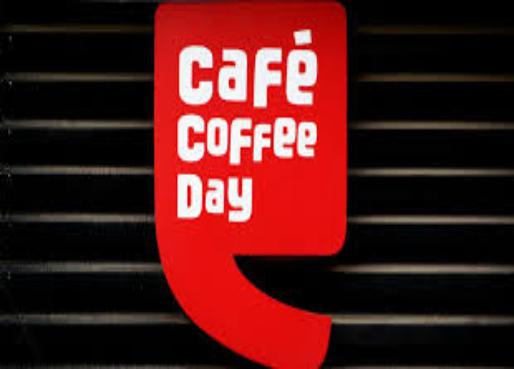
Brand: Cafe Coffee Day
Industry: Food